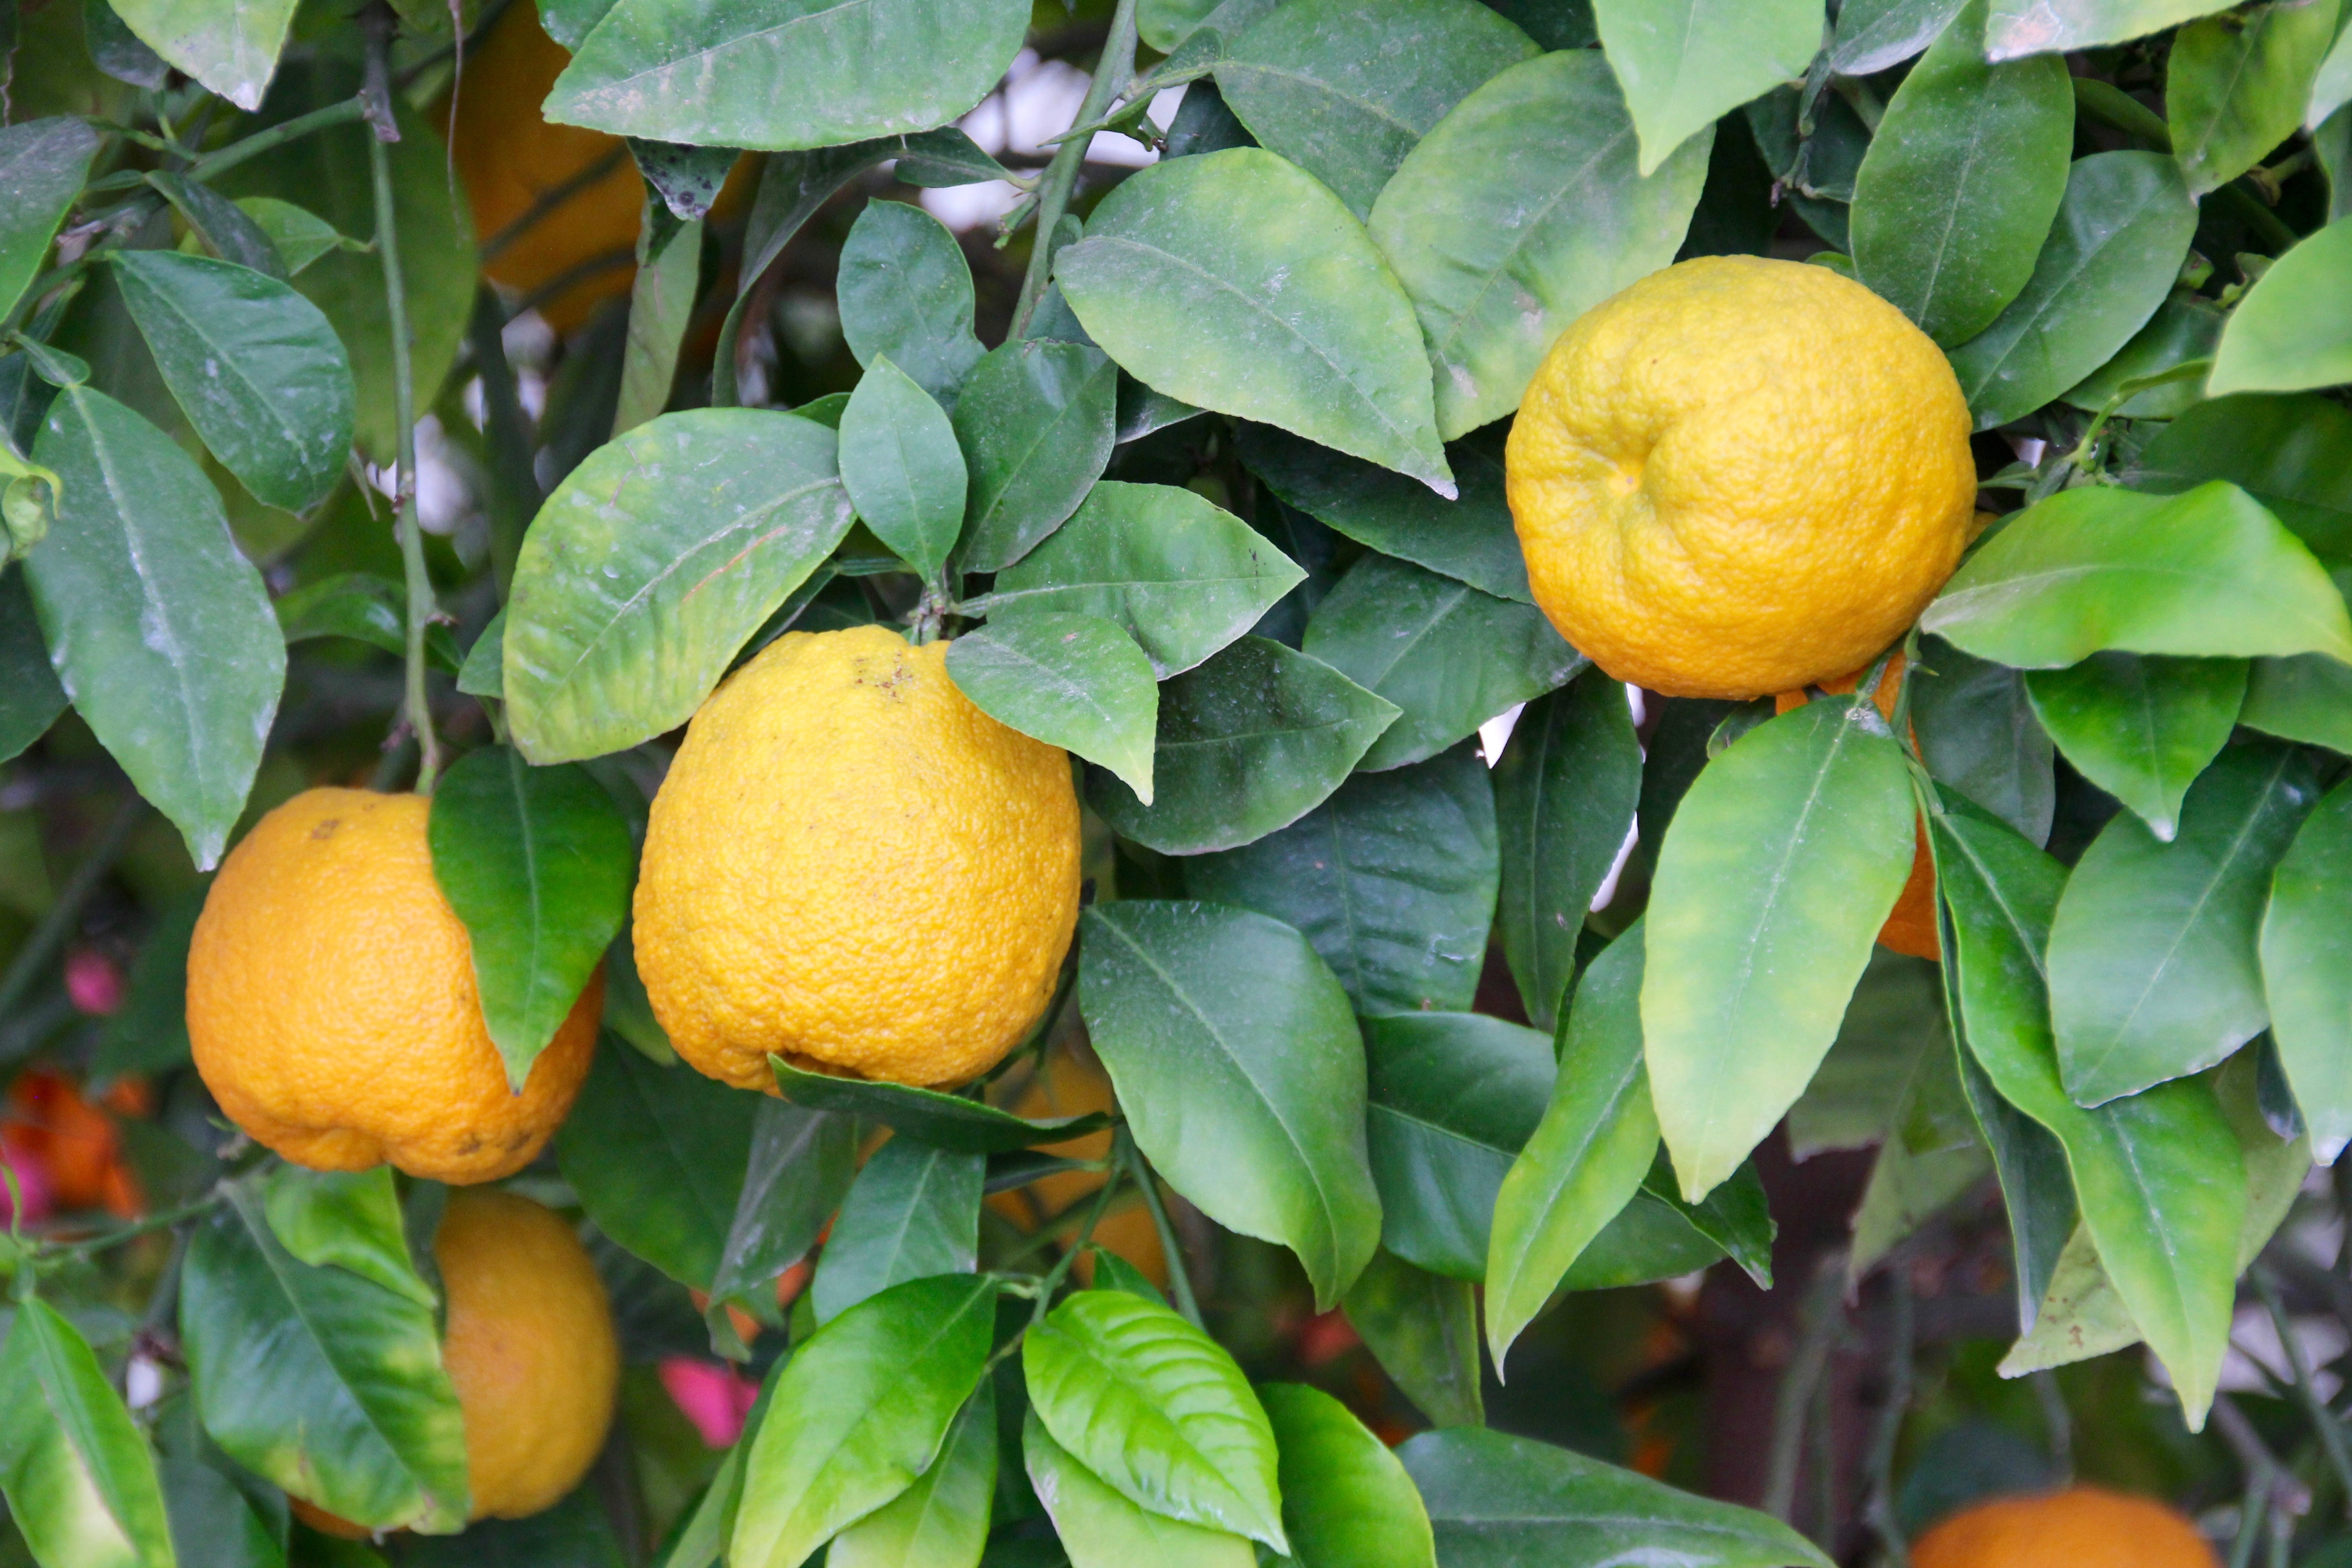
plant, fruit, flower, food, produce, evergreen, lemon tree, tangerine, kumquat, citron, citrus, lemons, citrus fruits, flowering plant, bitter orange, mediterranean garden, mandarin orange, land plant, tangelo, yuzu, calamondin